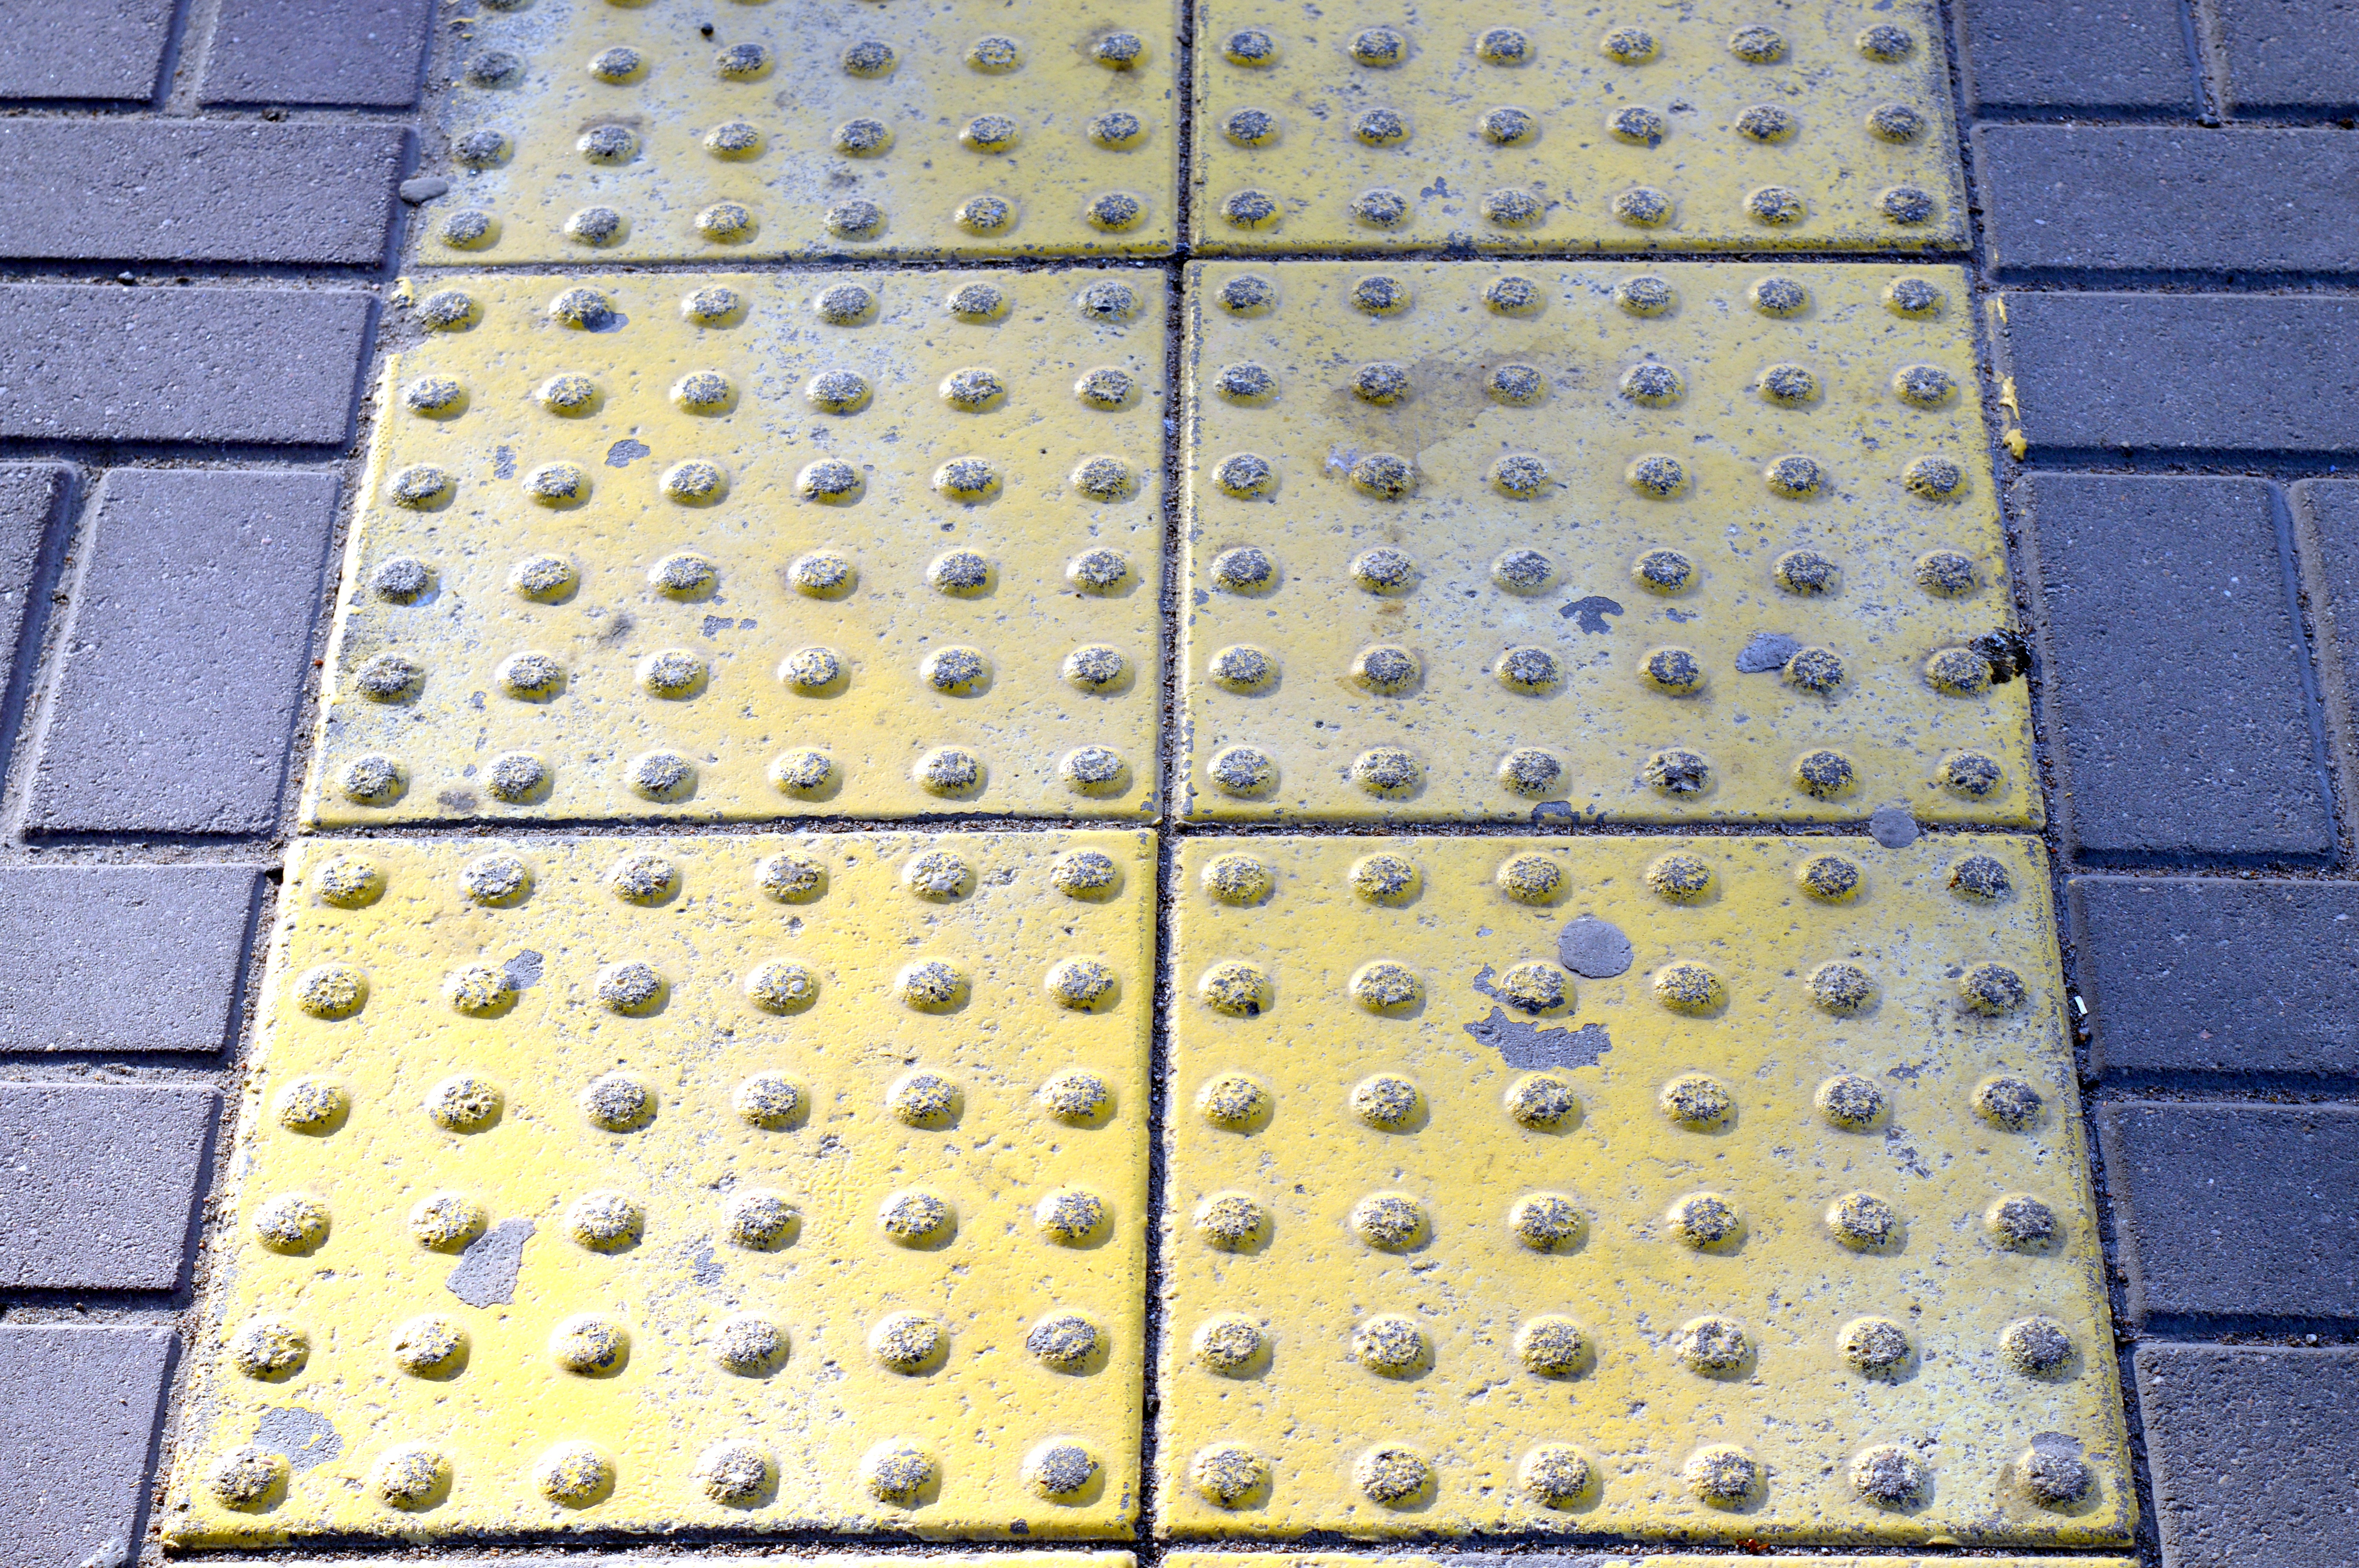
floor, city, pavement, pattern, tile, security, material, blind, textile, art, design, vision, shape, flooring, special opportunities, vision problems